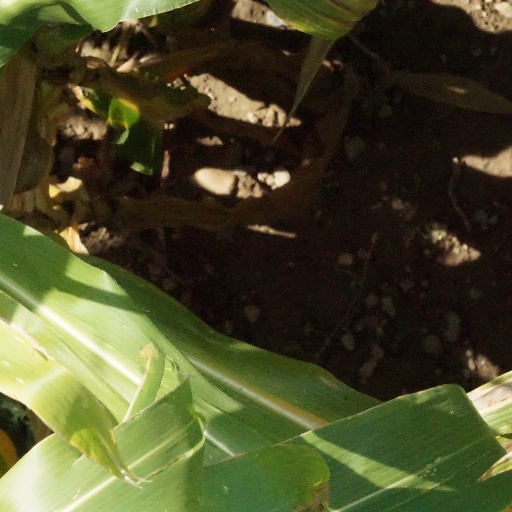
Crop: maize; corn